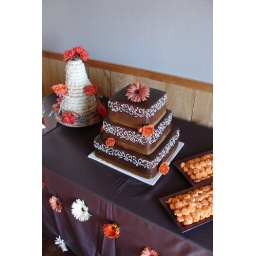
Autumn wedding cake table in Montana